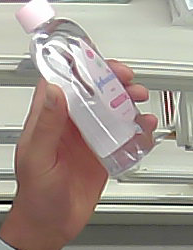
Product: johnson_baby